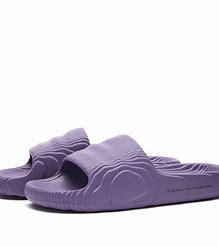
Brand: Adidas
Model: Adilette 22